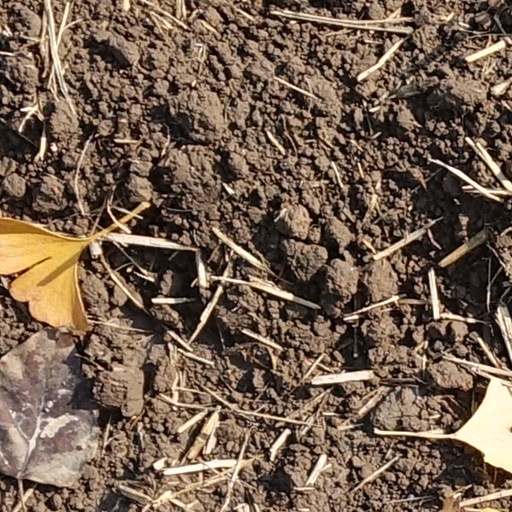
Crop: wheat